Roscoea

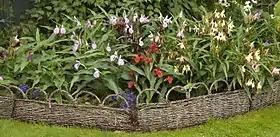
Roscoeas in cultivation

Some "Roscoea" species and cultivars are grown in gardens, particularly rock gardens, as ornamental plants. Coming from monsoon regions, they require moisture in the summer but relatively dry conditions in winter. A moisture-retaining but well-drained soil is recommended, with a mulch of a material such as bark. They vary in their tolerance of sun exposure, most requiring shade for at least part of the day. In a Royal Horticultural Society trial, "R. ganeshensis" and "R. purpurea" f. "rubra" were the most harmed by excessive sunlight; "R. cautleyoides", "R." × "beesiana" and "R. scillifolia" the most resistant. In cultivation they do not appear above ground until late spring or even early summer; thus if planted deeply enough, up to , they escape frost damage in regions where subzero temperatures occur. Different species and cultivars then flower throughout late spring and summer into early autumn.